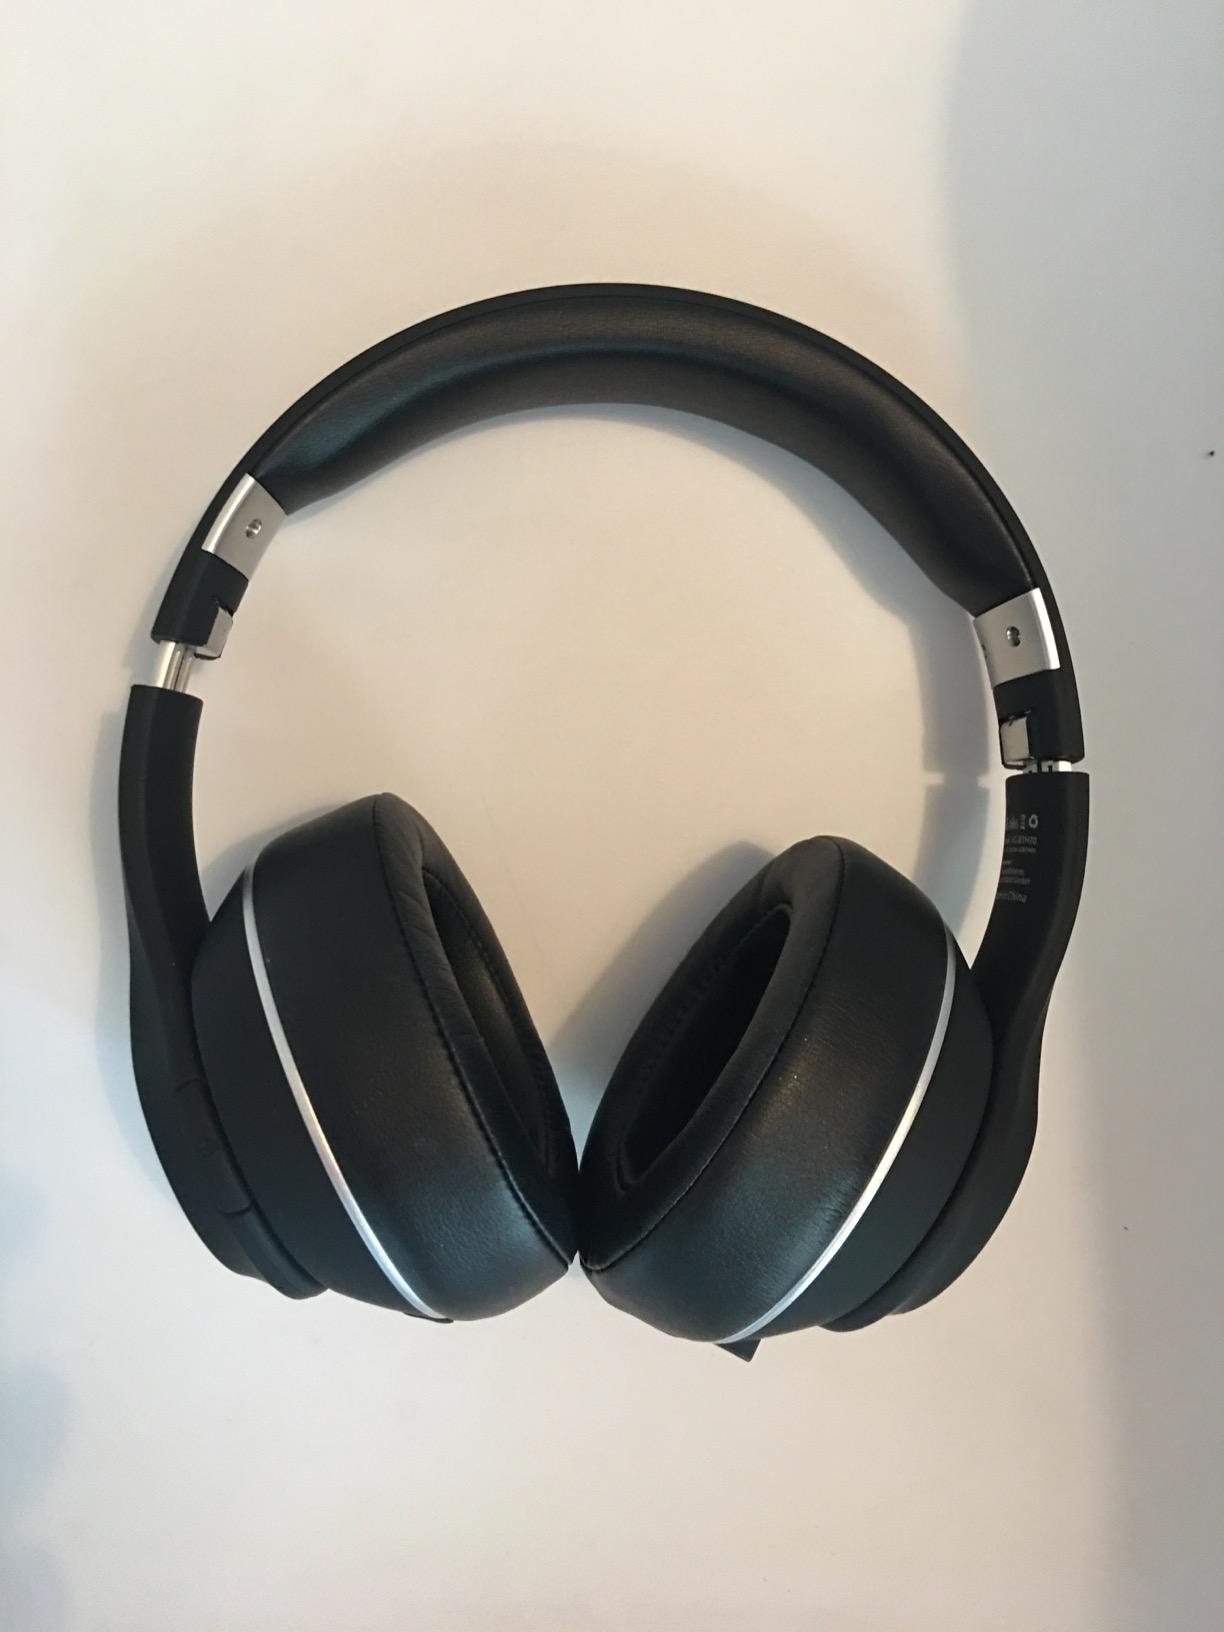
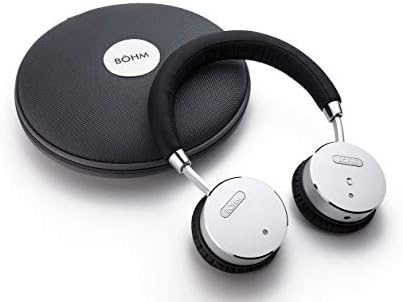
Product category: headphones
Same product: no